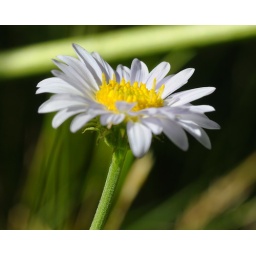
White daisy-like wild flower in forest near Serene Lakes-02 8-24-08